Neapolitan language

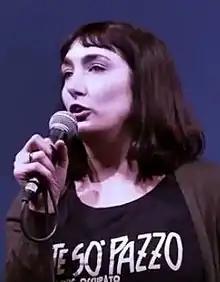
Viola Carofalo wearing a T-shirt with Neapolitan ("I am crazy.")

Neapolitan is a Romance language and is considered as part of Southern Italo-Romance. There are notable differences among the various dialects, but they are all generally mutually intelligible.